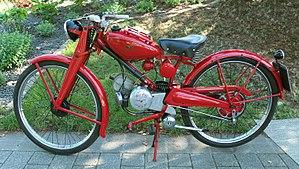
Ceci est une liste de motos des années 1950, y compris celles déjà mises en vente à l'époque, nouvelles sur le marché ou pertinentes au cours de cette période.